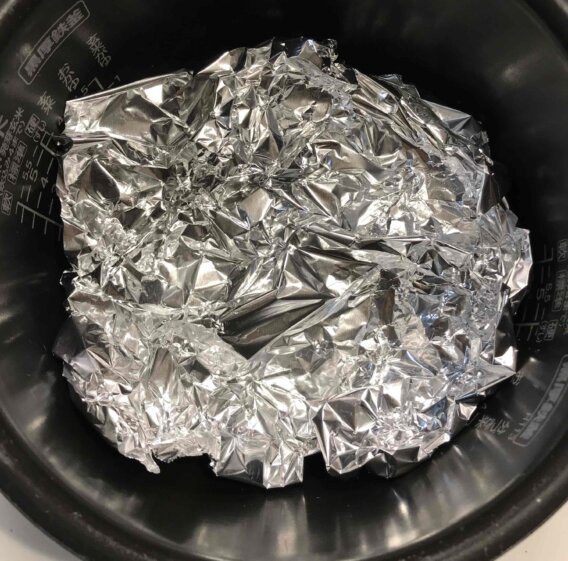
Waste category: metal